Boao Forum for Asia

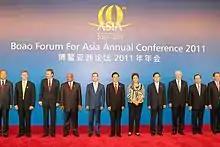
Boao Forum for Asia 2011

The Boao Forum for Asia (BFA), initiated by 25 Asian countries and Australia (increased to 28 in 2006), is a nonprofit that hosts high-level forums for leaders from government, business and academia in Asia and other continents to share their vision on the most pressing issues in this region and the world at large. Though its fixed address is in Bo'ao, Hainan province, China, its Secretariat is based in Beijing. The forum, sometimes known as the “Asian Davos”, takes its name from the town of Boao, located in China's southern Hainan province, which has been the permanent venue for its annual conference since 2002.